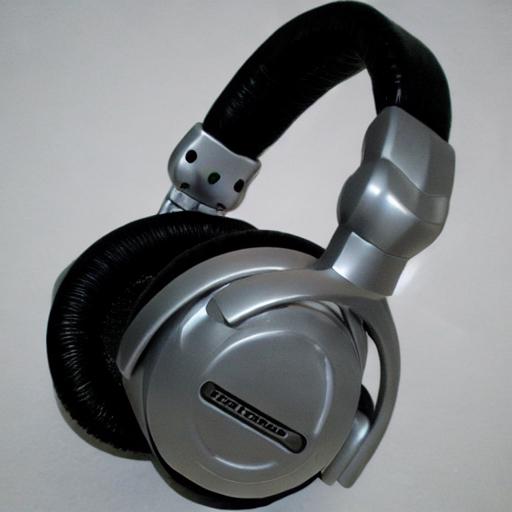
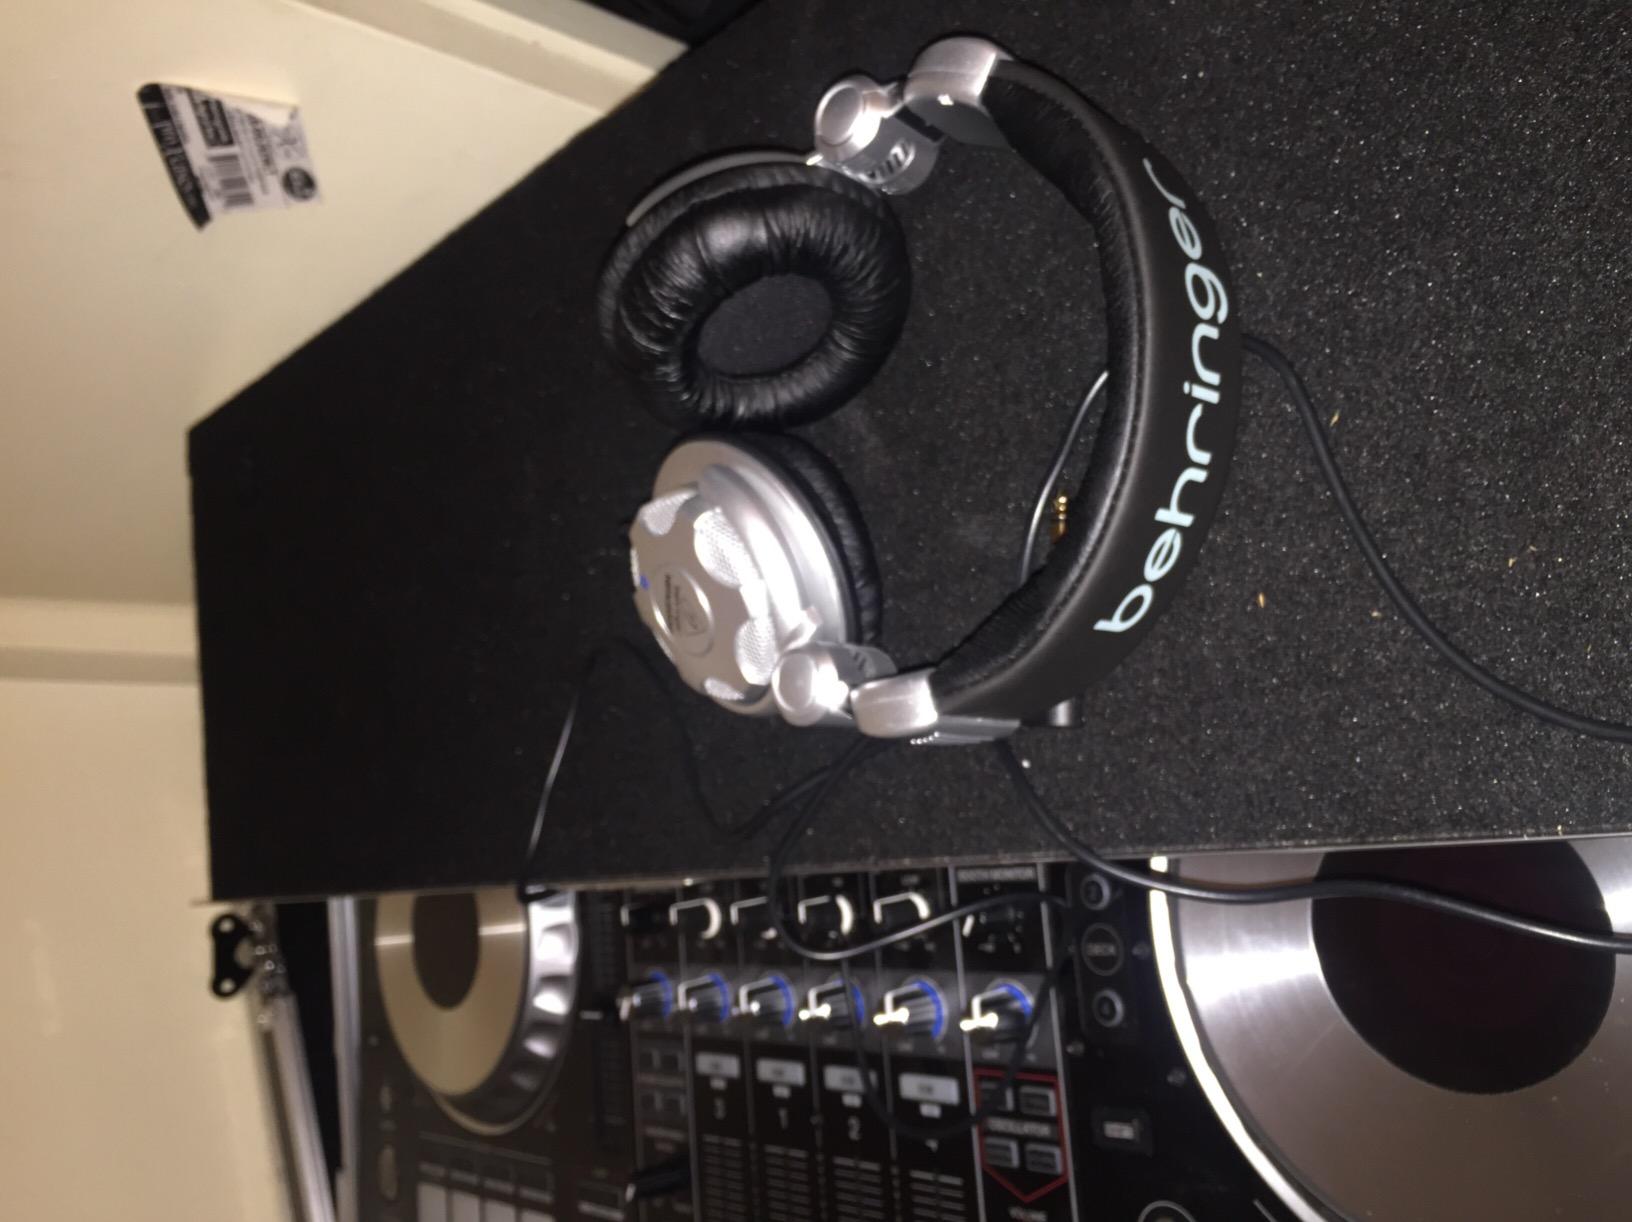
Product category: headphones
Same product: no